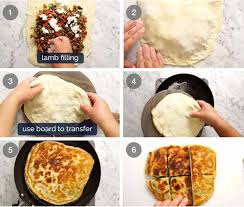
Yemek: gozleme